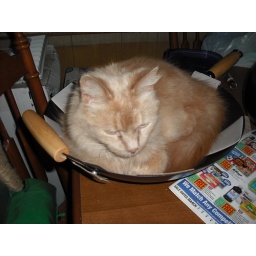
Furry orange cat sleeping in wok